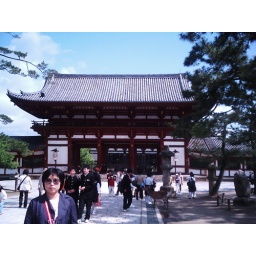
The entrance to the the area around the largest wooden building in the world.